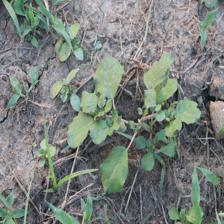
Label: BroadLeafWeed